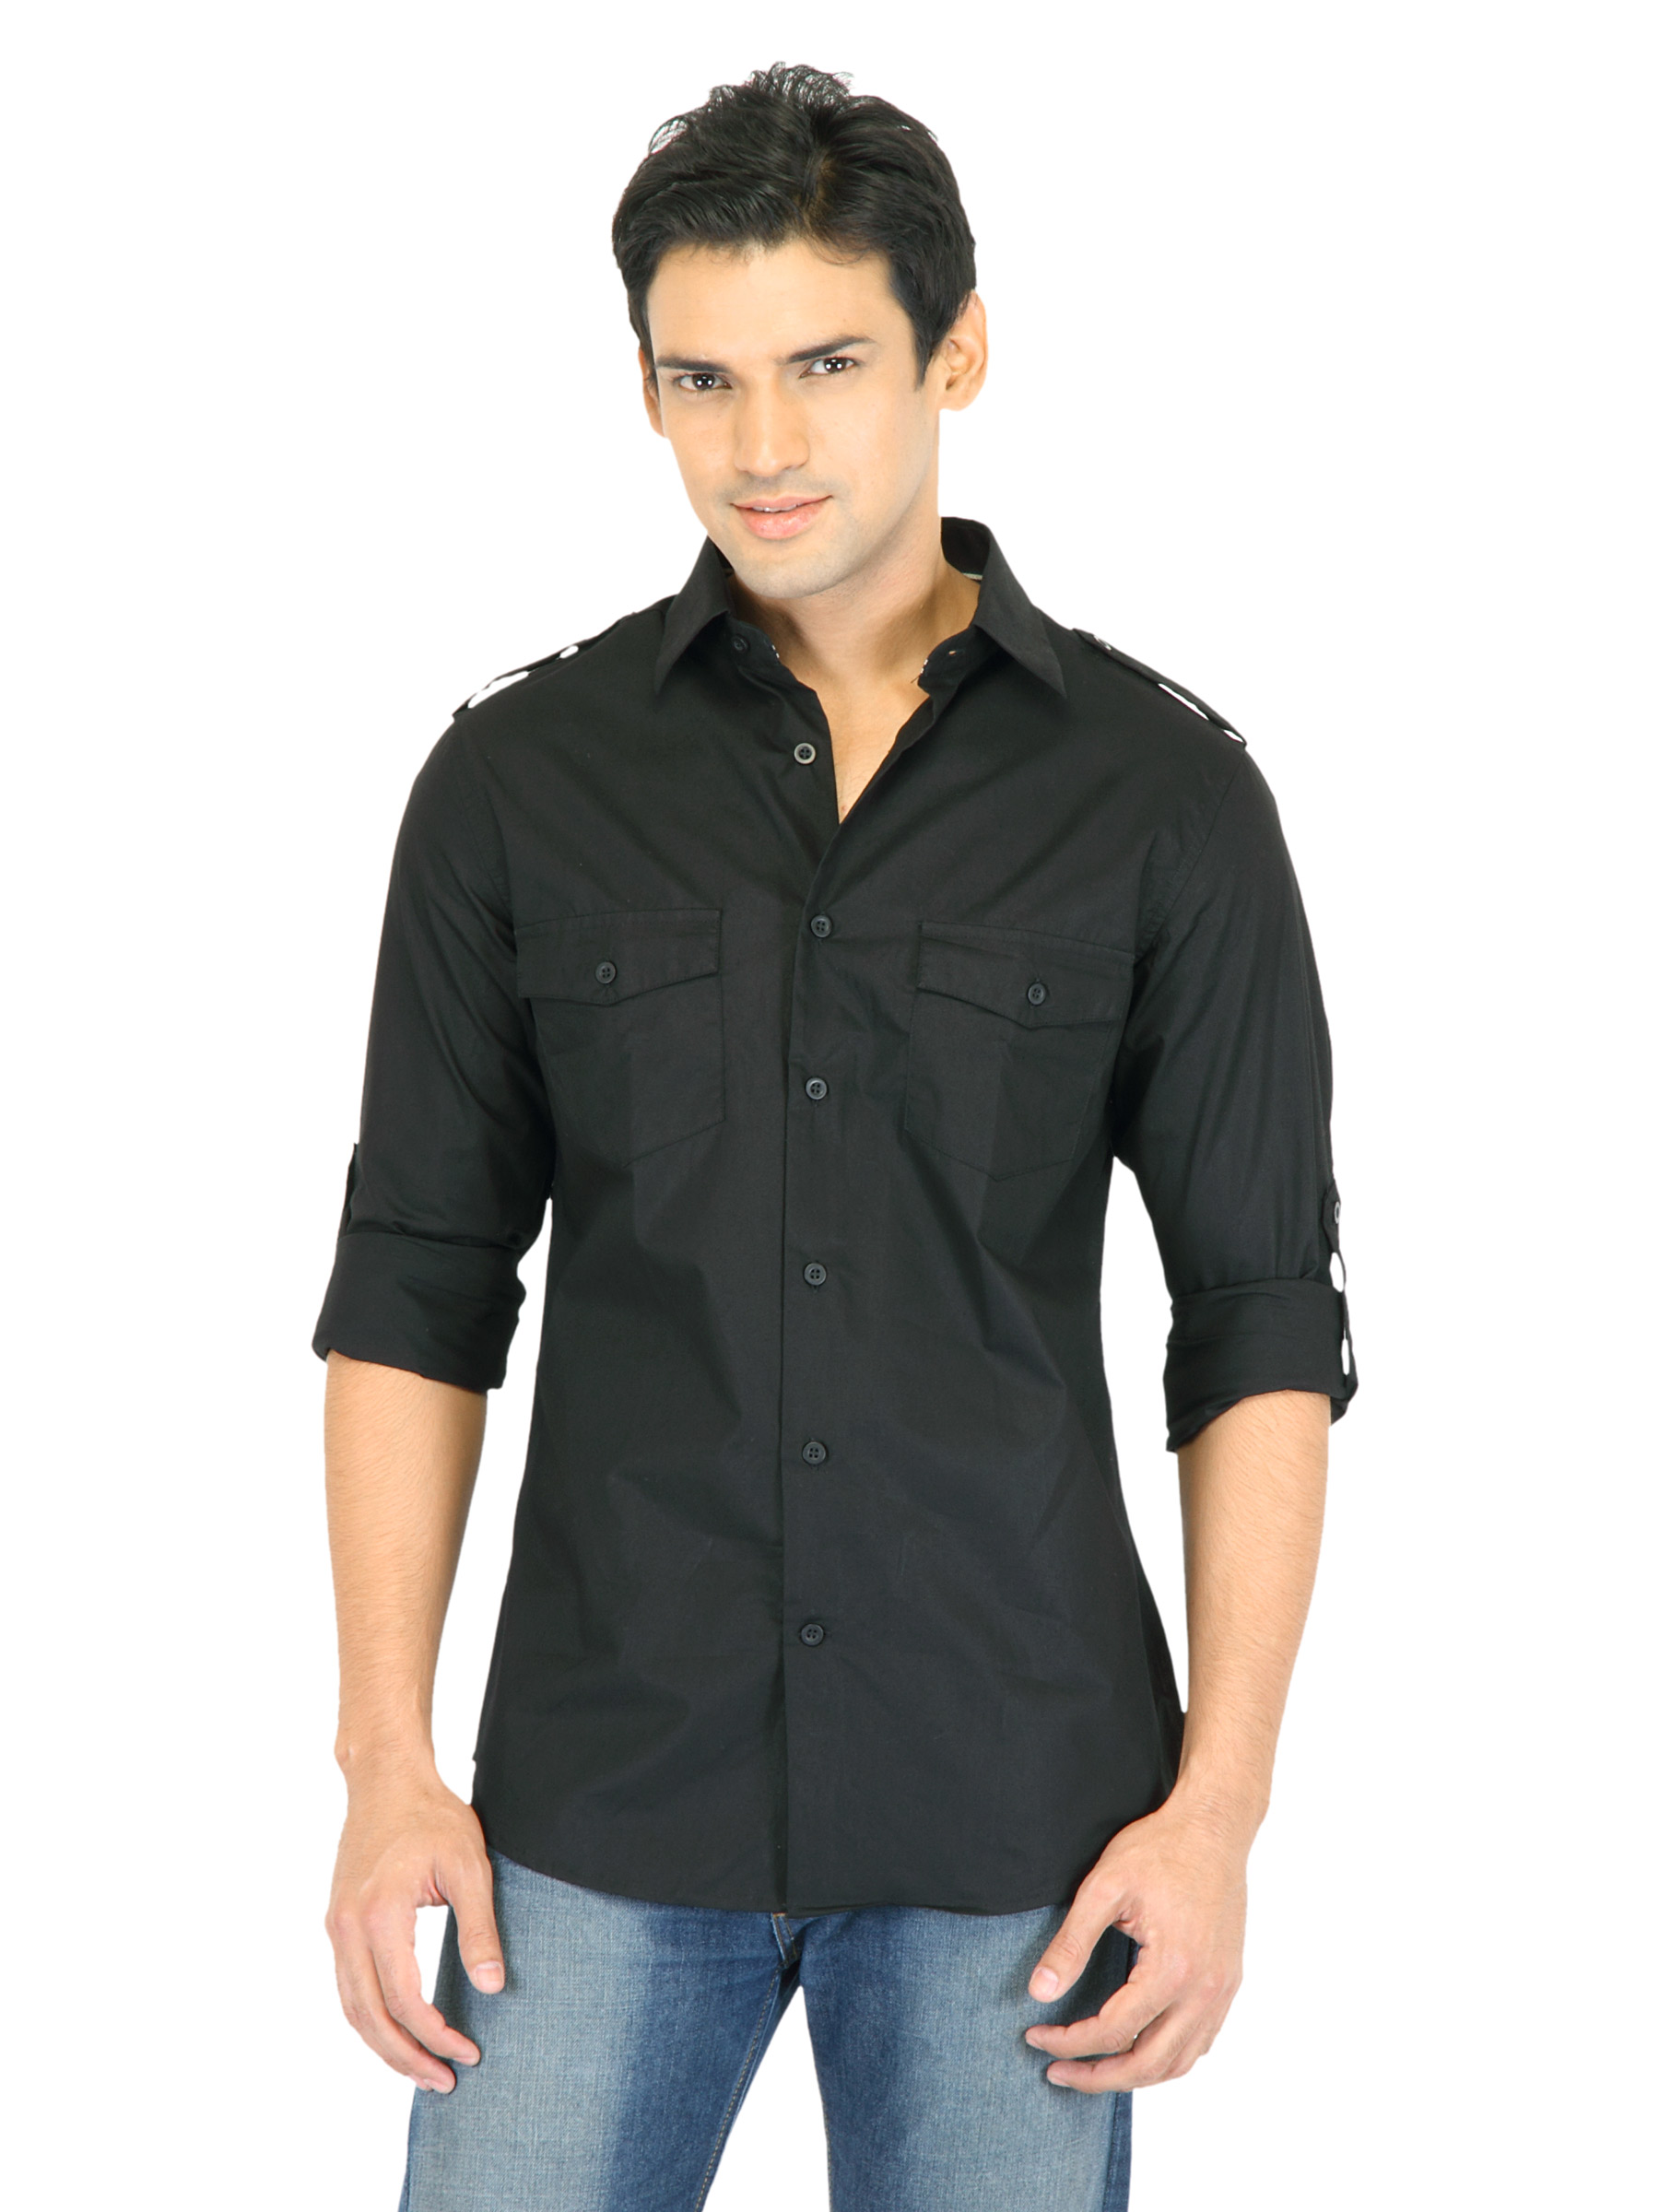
United Colors of Benetton Men Light Winters Black Shirts
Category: Apparel / Topwear / Shirts
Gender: Men
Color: Black
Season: Fall 2011
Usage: Casual